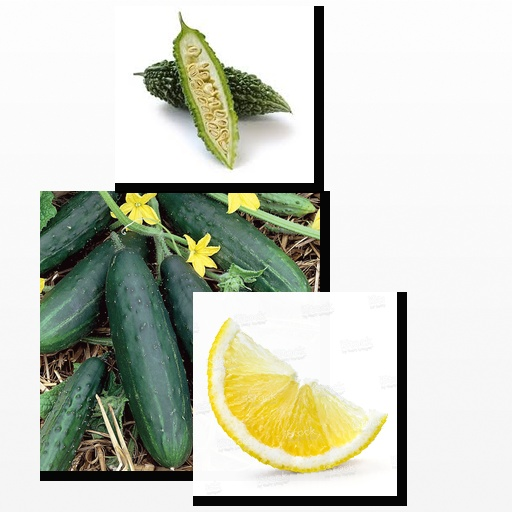
Food items: lemon, bitter_gourd, cucumber